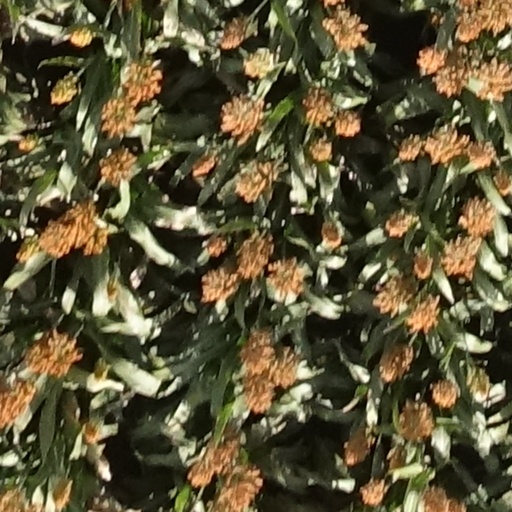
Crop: sorghum